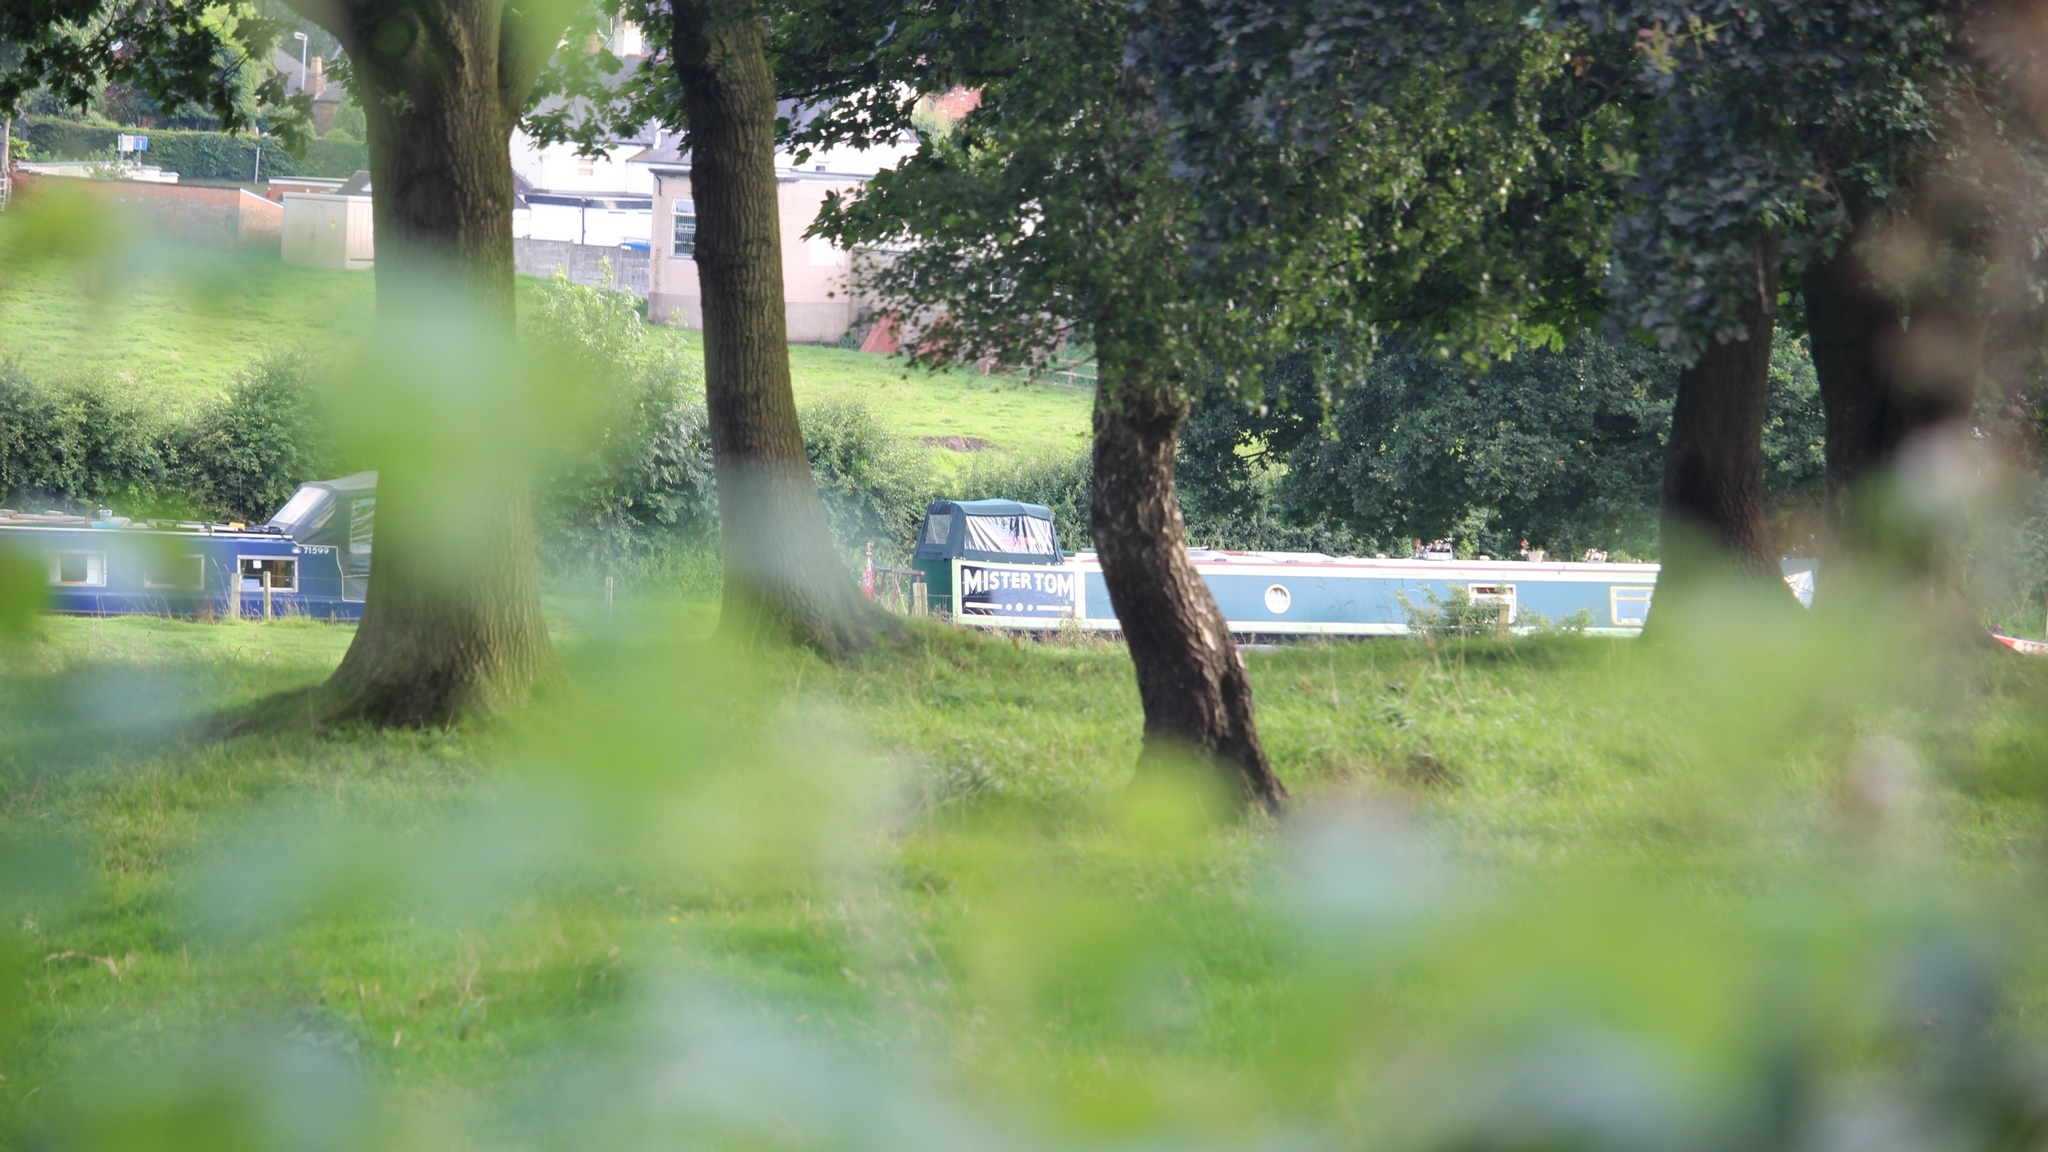
tree, grass, lawn, summer, green, park, waterway, 2016, wheelockrailtrail, trentandmerseycanal, wheelockwharf, narrowboats, boaters, august, rural area